History of photography

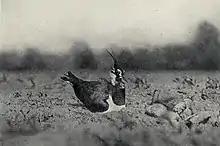
"Lapwing incubating its eggs" - Photograph of a lapwing ("Vanellus vanellus"), for which in 1895 R. B. Lodge received from the Royal Photographic Society the first medal ever presented for nature photography. Eric Hosking and Harold Lowes stated their — incorrect — belief that this was the first photograph of a wild bird.

Talbot's early silver chloride "sensitive paper" experiments required camera exposures of an hour or more. In 1841, Talbot invented the calotype process, which, like Daguerre's process, used the principle of chemical development of a faint or invisible "latent" image to reduce the exposure time to a few minutes. Paper with a coating of silver iodide was exposed in the camera and developed into a translucent negative image. Unlike a daguerreotype, which could only be copied by photographing it with a camera, a calotype negative could be used to make a large number of positive prints by simple contact printing. The calotype had yet another distinction compared to other early photographic processes, in that the finished product lacked fine clarity due to its translucent paper negative. This was seen as a positive attribute for portraits because it softened the appearance of the human face. Talbot patented this process, which greatly limited its adoption, and spent many years pressing lawsuits against alleged infringers. He attempted to enforce a very broad interpretation of his patent, earning himself the ill will of photographers who were using the related glass-based processes later introduced by other inventors, but he was eventually defeated. Nonetheless, Talbot's developed-out silver halide negative process is the basic technology used by chemical film cameras today. Hippolyte Bayard had also developed a method of photography but delayed announcing it, and so was not recognized as its inventor.